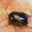
Label: cockroach